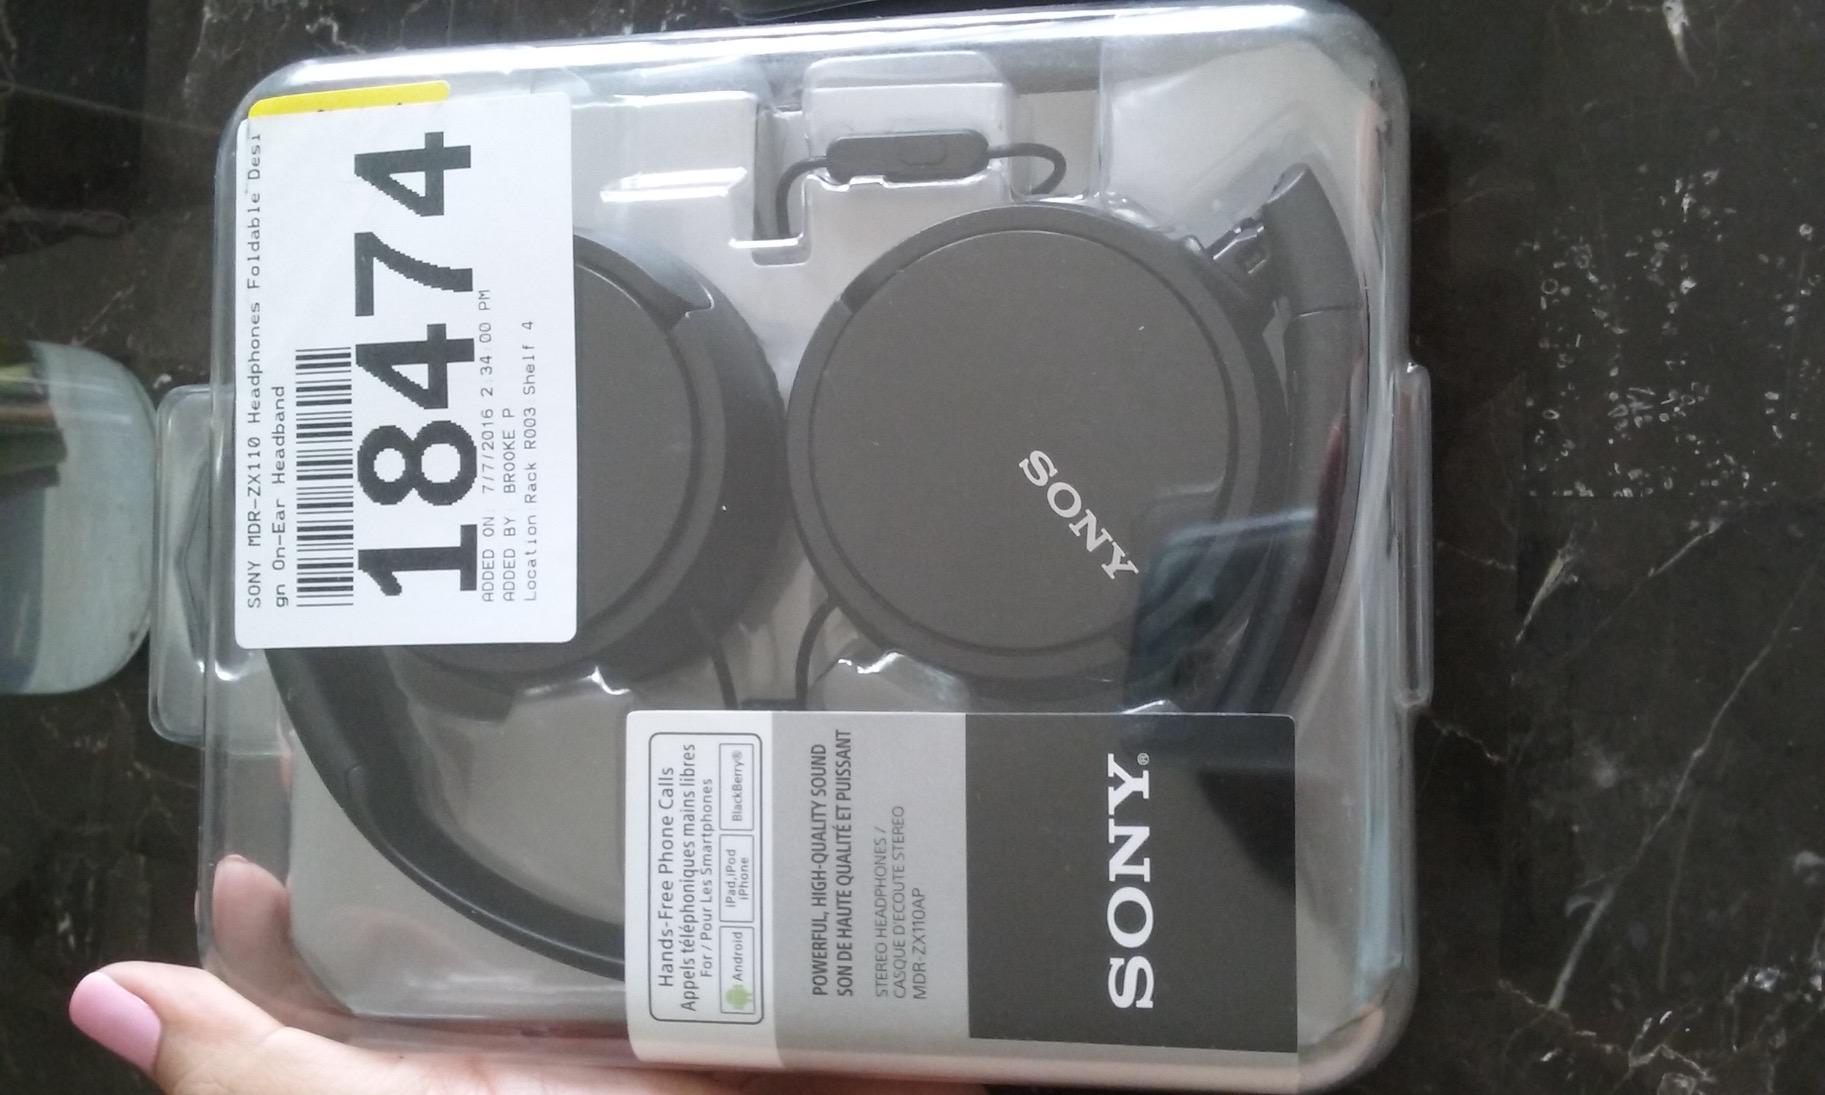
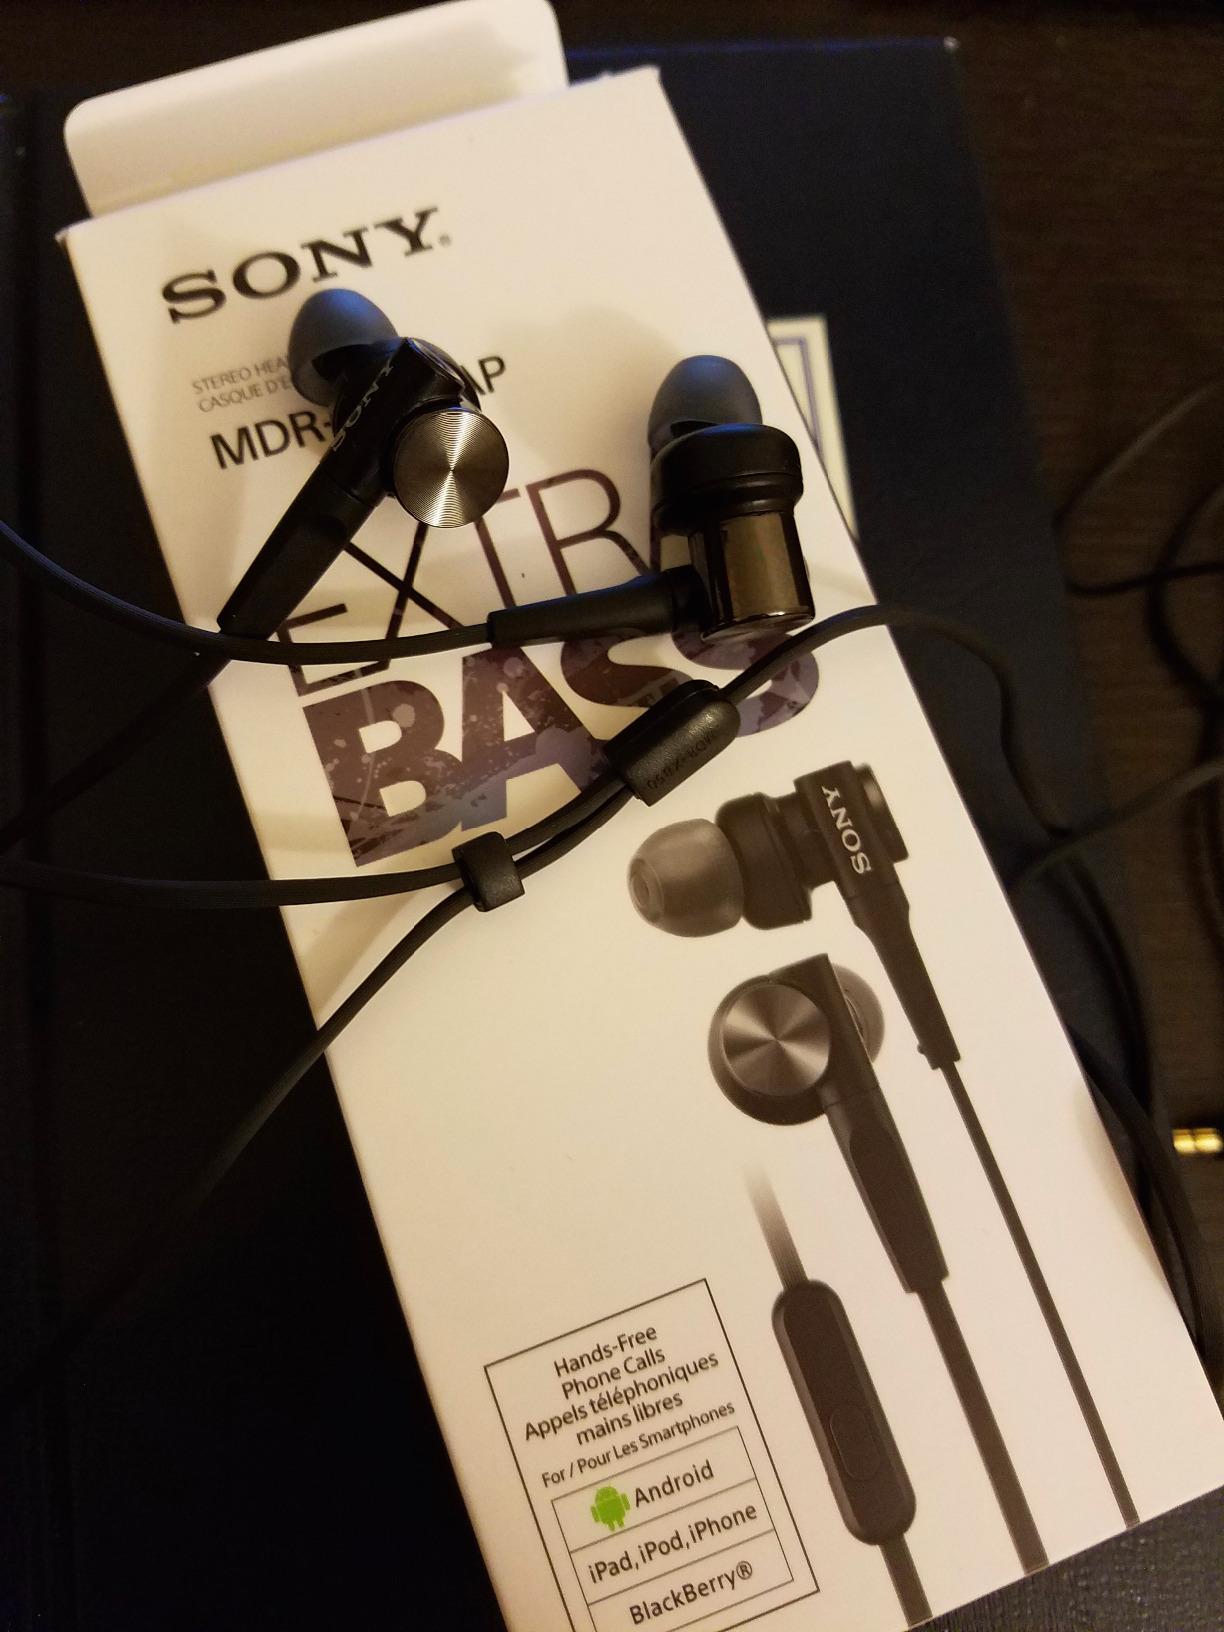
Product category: headphones
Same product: no